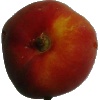
Label: Nectarine Flat 1